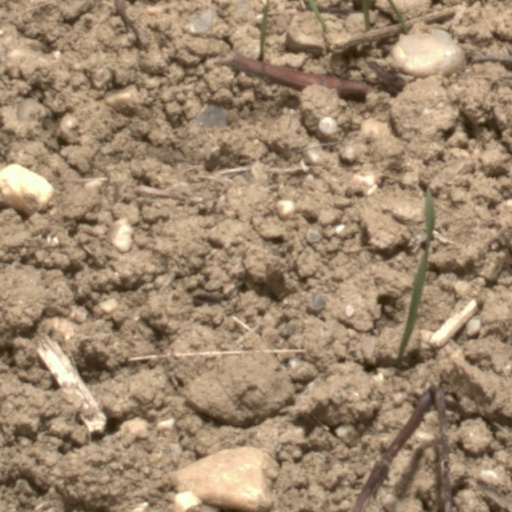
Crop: wheat